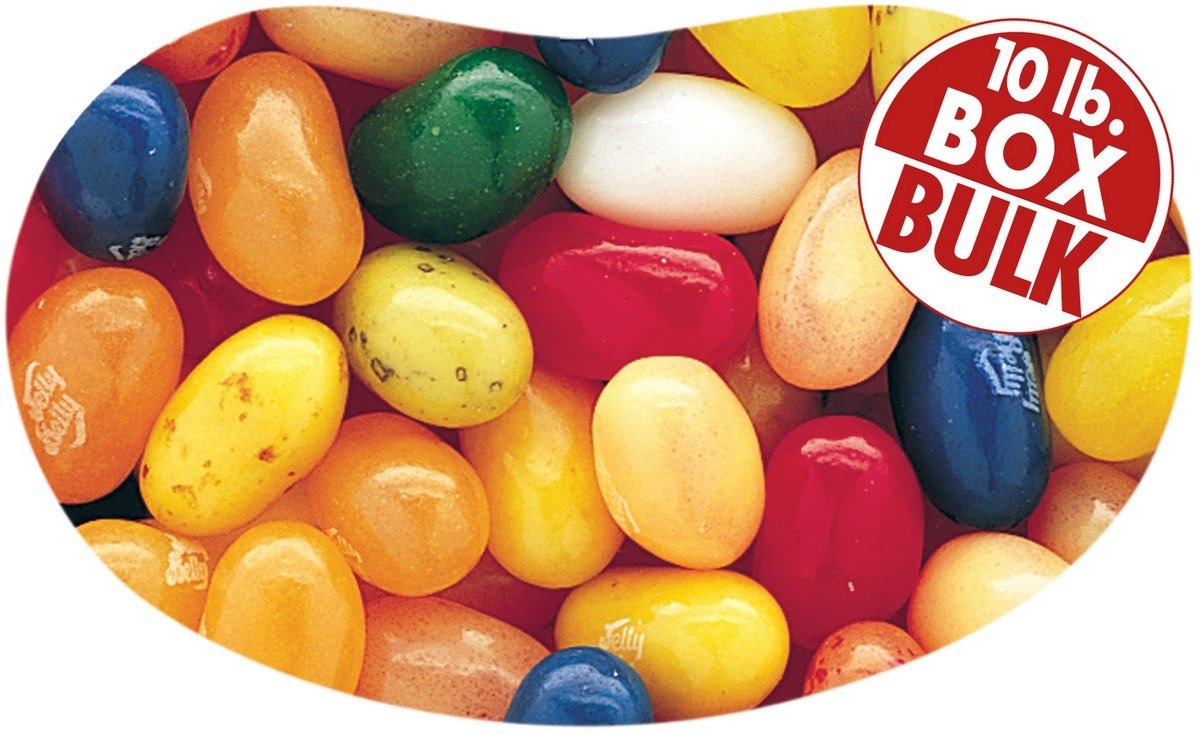
Item Name: Jelly Belly Fruit Bowl Mix Jelly Beans - 10 Pounds of Loose Bulk Candy, 16 Assorted Fruit Flavors, Approximately 4000 Jelly Beans
Bullet Point 1: This is a ten pound (10 lb) box of fresh-from-the-factory Fruit Bowl goodness!
Bullet Point 2: Flavored with REAL fruit juices for sweet, juicy, fruity true-to-life flavors
Bullet Point 3: Peanut-free, OU Kosher, Fat-free, Gluten-free and Dairy-free, with only four (4) calories per bean. NOTE: 10 pounds of Jelly Belly Jelly Beans packed loose in a food-grade box with protective liners
Bullet Point 4: Have a question? Contact us first! We're always happy to help.
Product Description: 10 lbs of Fruit Bowl Flavors Jelly Belly jelly beans, bulk packaged. Approximately 400 beans per pound.<br><br> - Blueberry<br> - Coconut<br> - Green Apple<br> - Juicy Pear<br> - Lemon Lime<br> - Peach<br> - Plum<br> - Pomegranate<br> - Raspberry<br> - Red Apple<br> - Sunkist Lemon<br> - Sunkist Pink Grapefruit<br> - Sunkist Tangerine<br> - Top Banana<br> - Very Cherry<br> - Watermelon <br><br> Color as represented is as accurate as possible, depending on your video and/or monitor settings.All Jelly Belly jelly beans are OU Kosher. Gluten free, peanut free, dairy free, fat free and vegetarian friendly<br><br>NOTE: Your 10-lb. case is shipped in a sterile food-grade box to maintain the quality of the Jelly Belly jelly beans inside. The case does not use a plastic liner or bag as doing so, at this volume, may cause the jelly beans to become sticky and clump together. If you’re not using all your delicious candy at once (we know it’s hard, but please remember moderation), we recommend storing Jelly Belly jelly beans in this food-grade box at room temperature away from sunlight to preserve quality all the way to the “Best By” date.
Value: 160.0
Unit: Ounce

Price: 14.69